RIVA TNT

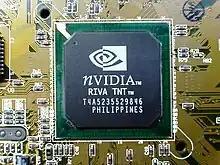
RIVA TNT GPU

The RIVA TNT, codenamed "NV4", is a 2D, video, and 3D graphics accelerator chip for PCs that was developed by Nvidia, announced in March 1998 and released at the end of August 1998. It cemented Nvidia's reputation as a worthy rival within the developing consumer 3D graphics adapter industry. It succeeded the RIVA 128.